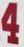
Number: 4